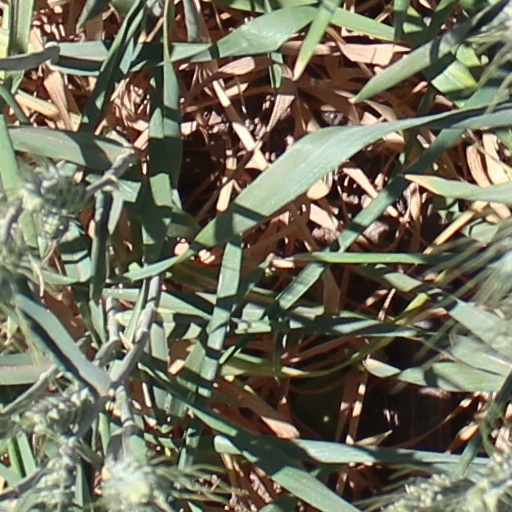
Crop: wheat